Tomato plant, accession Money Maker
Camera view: horizontal (90 deg, fisheye); turntable rotation: 120 degrees
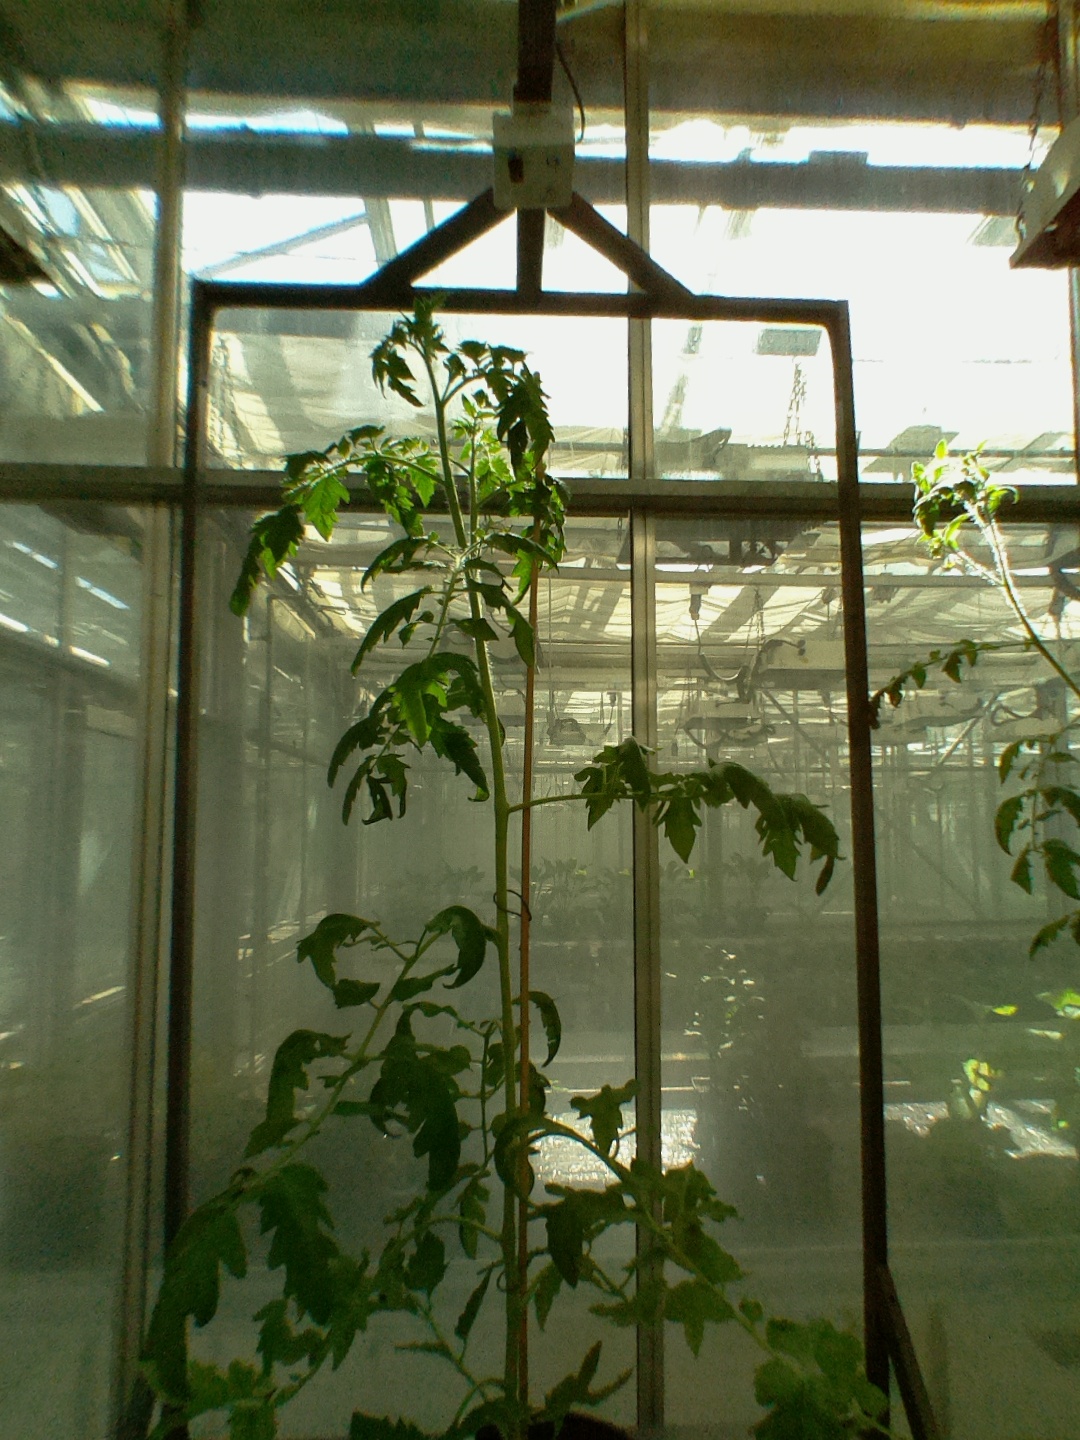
BBCH growth stage 61: 10%-20% of flowers open